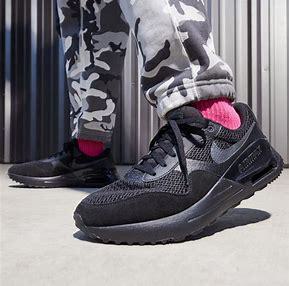
Brand: Nike
Model: Air Max Systm